Compsognathus

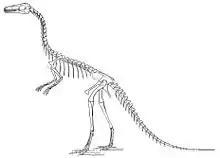
Skeletal reconstruction by Marsh, 1896

Some relatives of "Compsognathus", namely "Sinosauropteryx" and "Sinocalliopteryx", have been preserved with the remains of simple feathers covering the body like fur, prompting some scientists to suggest that "Compsognathus" might have been feathered in a similar way. Consequently, many depictions of "Compsognathus" show them with coverings of downy proto-feathers. However, no feathers or feather-like covering have been preserved with "Compsognathus" fossils, in contrast to "Archaeopteryx", which are found in the same sediments. Karin Peyer, in 2006, reported skin impressions preserved on the side of the tail starting at the 13th tail vertebra. The impressions showed small bumpy tubercles, similar to the scales found on the tail and hind legs of "Juravenator". A 2022 review of non-feather integument of non-avialan theropods interprets these structures as aberrant bony growths rather than scales, as the structures are "texturally and mineralogically indistinguishable" from the rest of the fossilized vertebrae. Additional scales had in 1901 been reported by Von Huene, in the abdominal region of the German "Compsognathus", but Ostrom subsequently disproved this interpretation; in 2012, Achim Reisdorf postulated that they are plaques of adipocere, corpse wax.